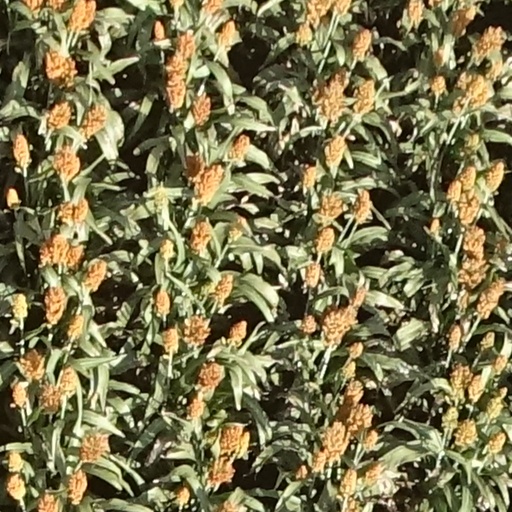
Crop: sorghum